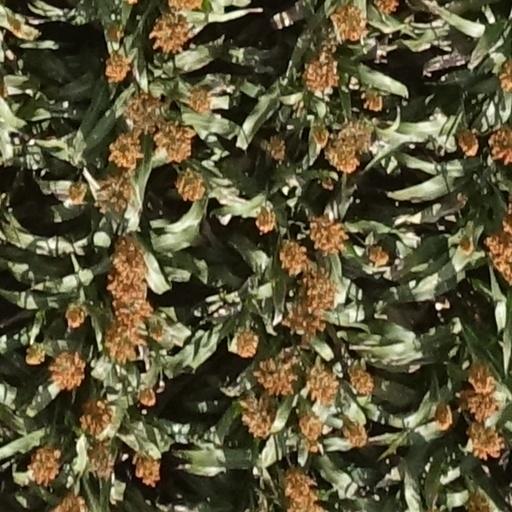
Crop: sorghum